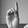
ASL letter: D